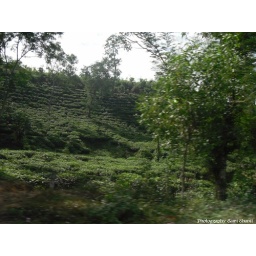
Fresh and green tea garden is beautifully decorated in the hill